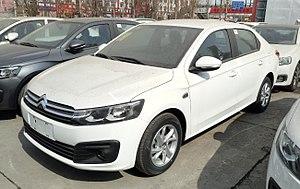
La Citroën Fukang ou Élysée est une berline 4 ou 5 portes assemblée en Chine de 1992 à 2012. La deuxième génération est assemblée en Chine et en Espagne depuis 2012.